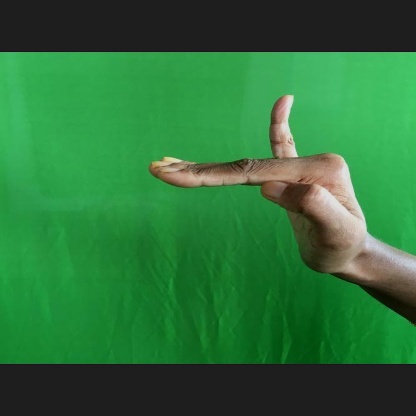
Mudra: Hamsapaksha